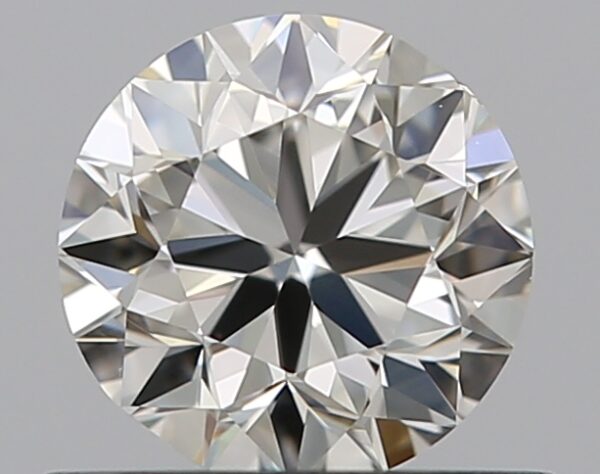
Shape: round
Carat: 0.5
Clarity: VVS2
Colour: J
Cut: GD
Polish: EX
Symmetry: GD
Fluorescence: N
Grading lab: GIA
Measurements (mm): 4.84 x 4.94 x 3.18